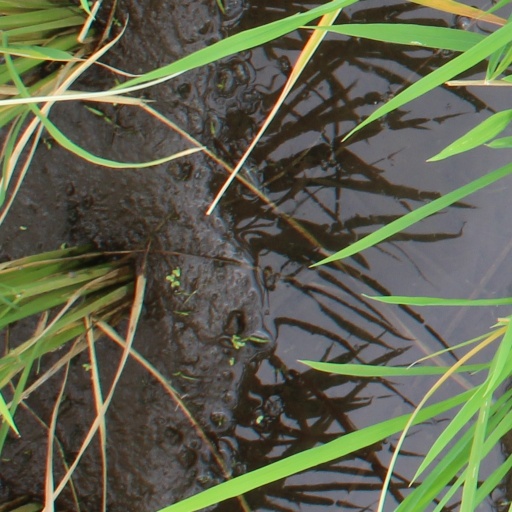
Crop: rice